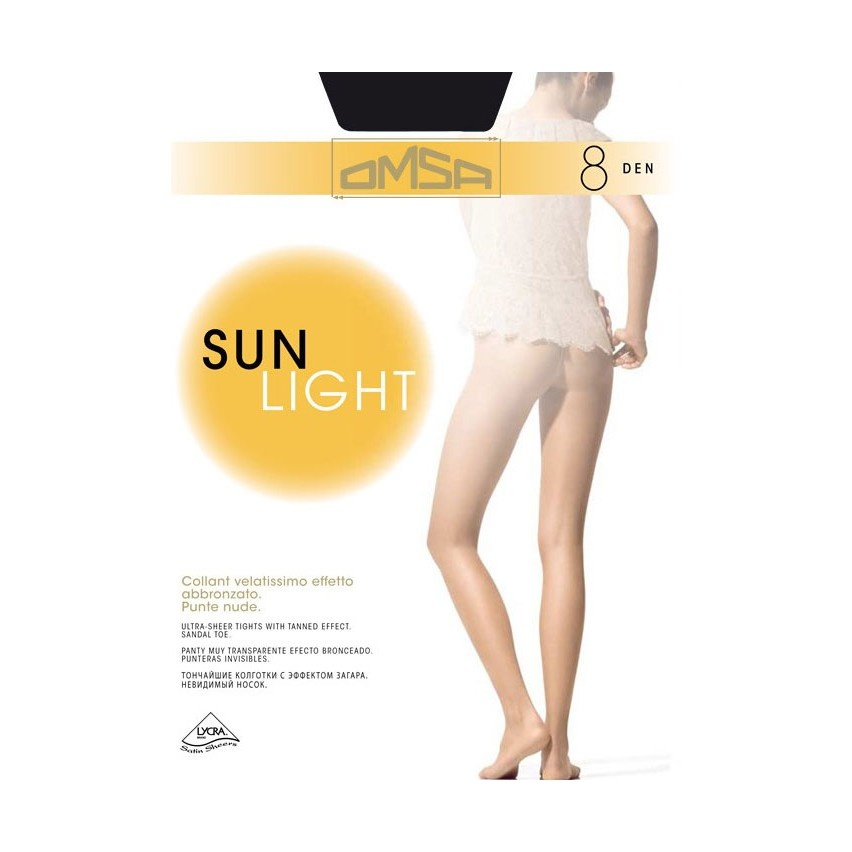
OMSA 2 paia calzini velatissimi 8den sunlight
2 paia di Calzini velatissimi 8 denari, leggeri e traspiranti, garantisce comodità assoluta grazie al bordino sottilissimo. Dotato di punte totalmente invisibili adatte alle calzature aperte
Brand: Egidio Underwear
Category: Apparel & Accessories > Clothing > Socks > Panty Socks